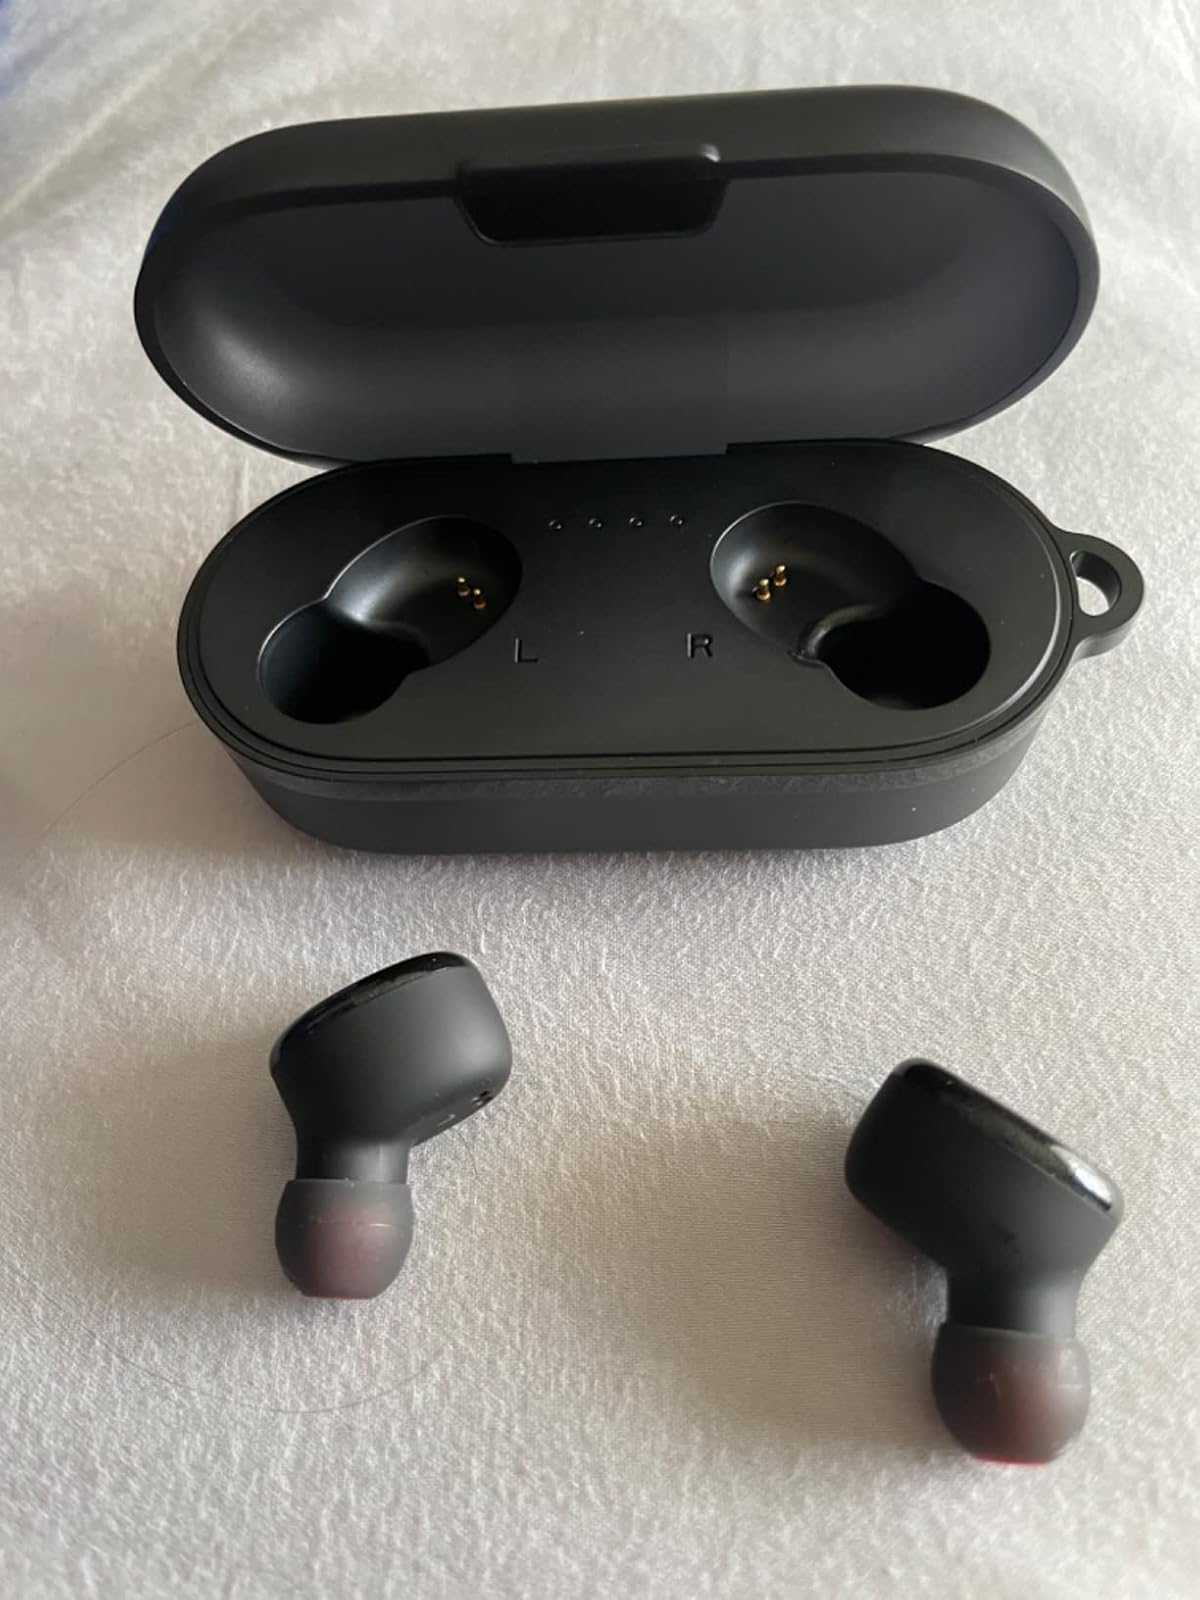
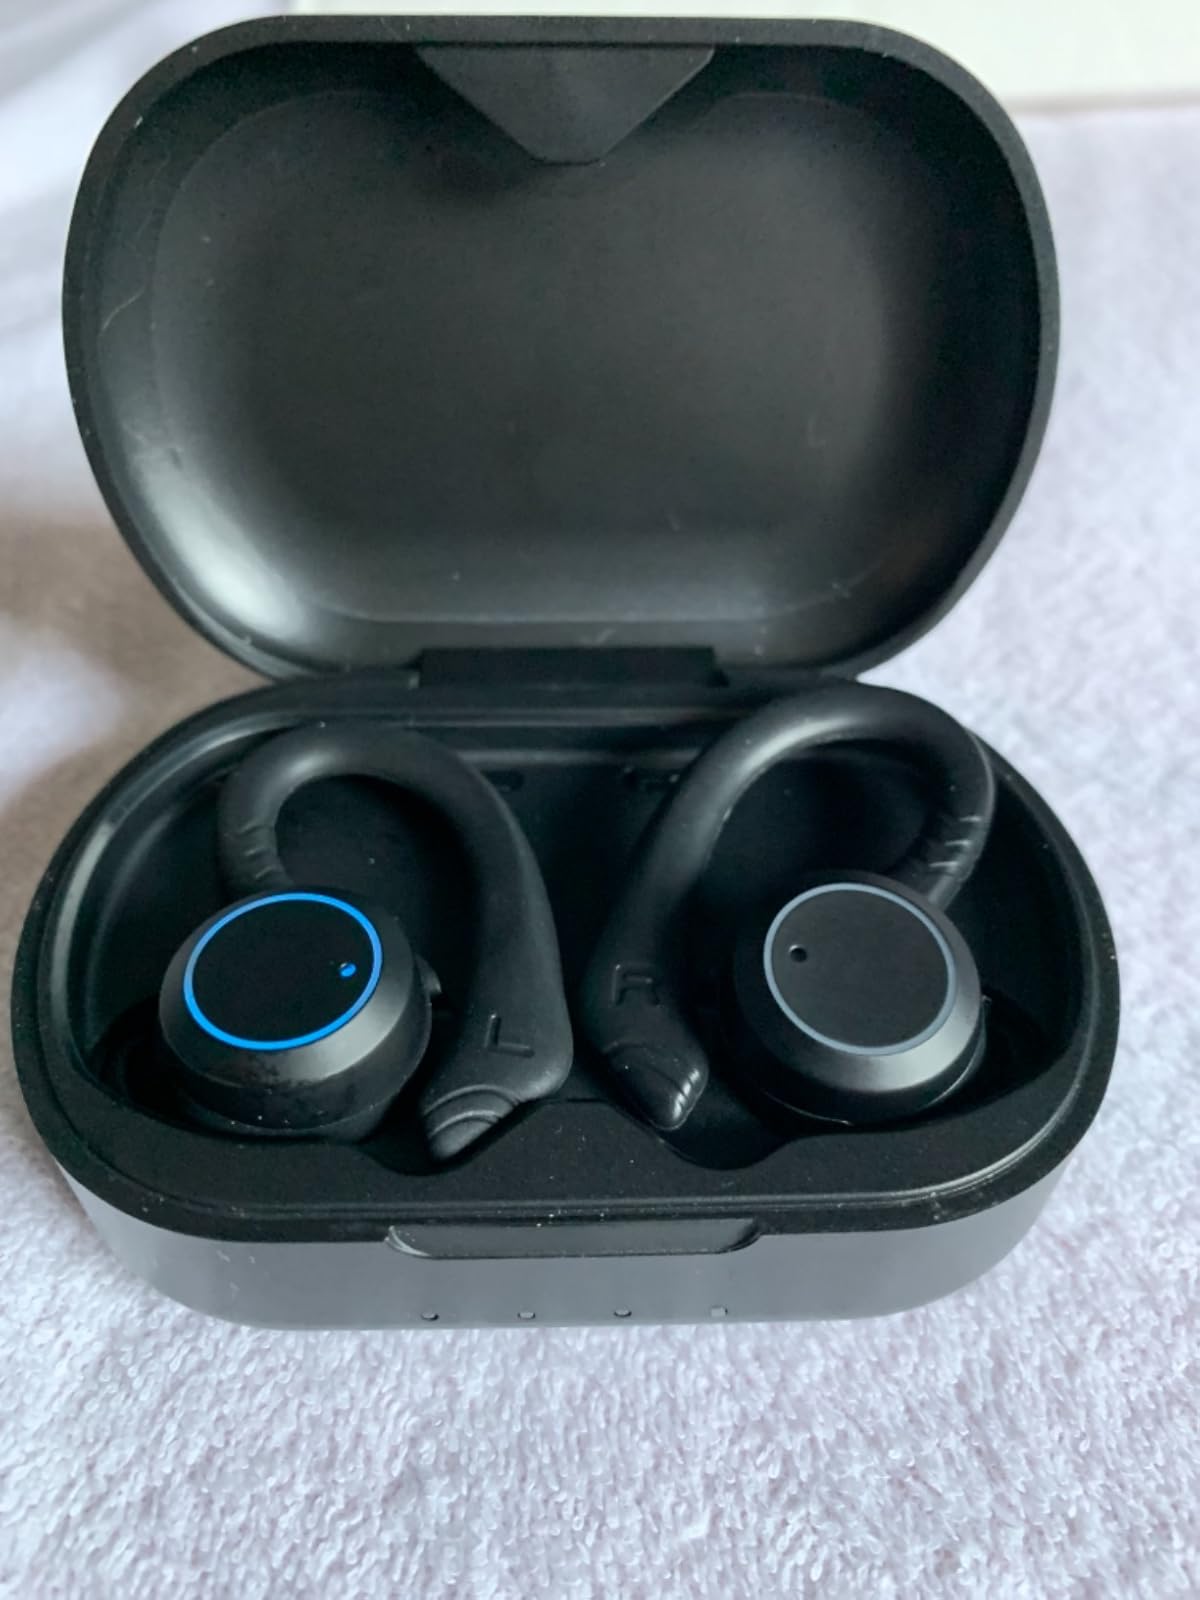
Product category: earbuds
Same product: no